Louis Hall

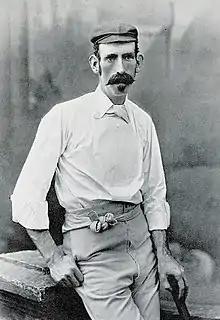
Hall in about 1895

Louis Hall (1 November 1852 – 19 November 1915) was an English first-class cricketer who played for Yorkshire from 1873 to 1892.